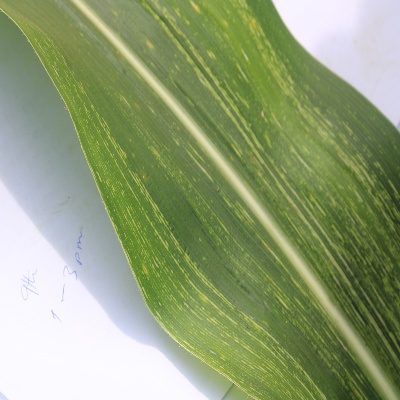
Crop: Maize
Condition: streak virus